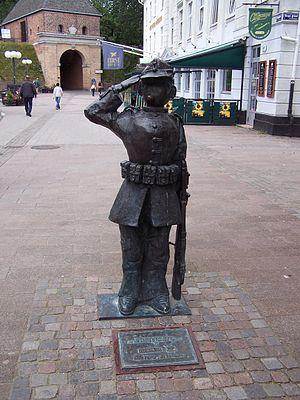
91:an Karlsson, que l'on peut traduire par « Karlsson matricule 91 », est une série de bande dessinée suédoise créée en 1932 par le dessinateur et scénariste Rudolf Petersson.